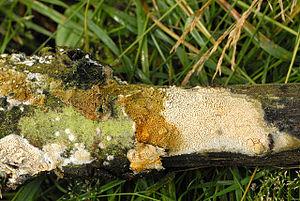
Les Hymenochaetales ou Clade Hymenochaetoïde, sont un ordre ou un clade des champignons Agaricomycetes.